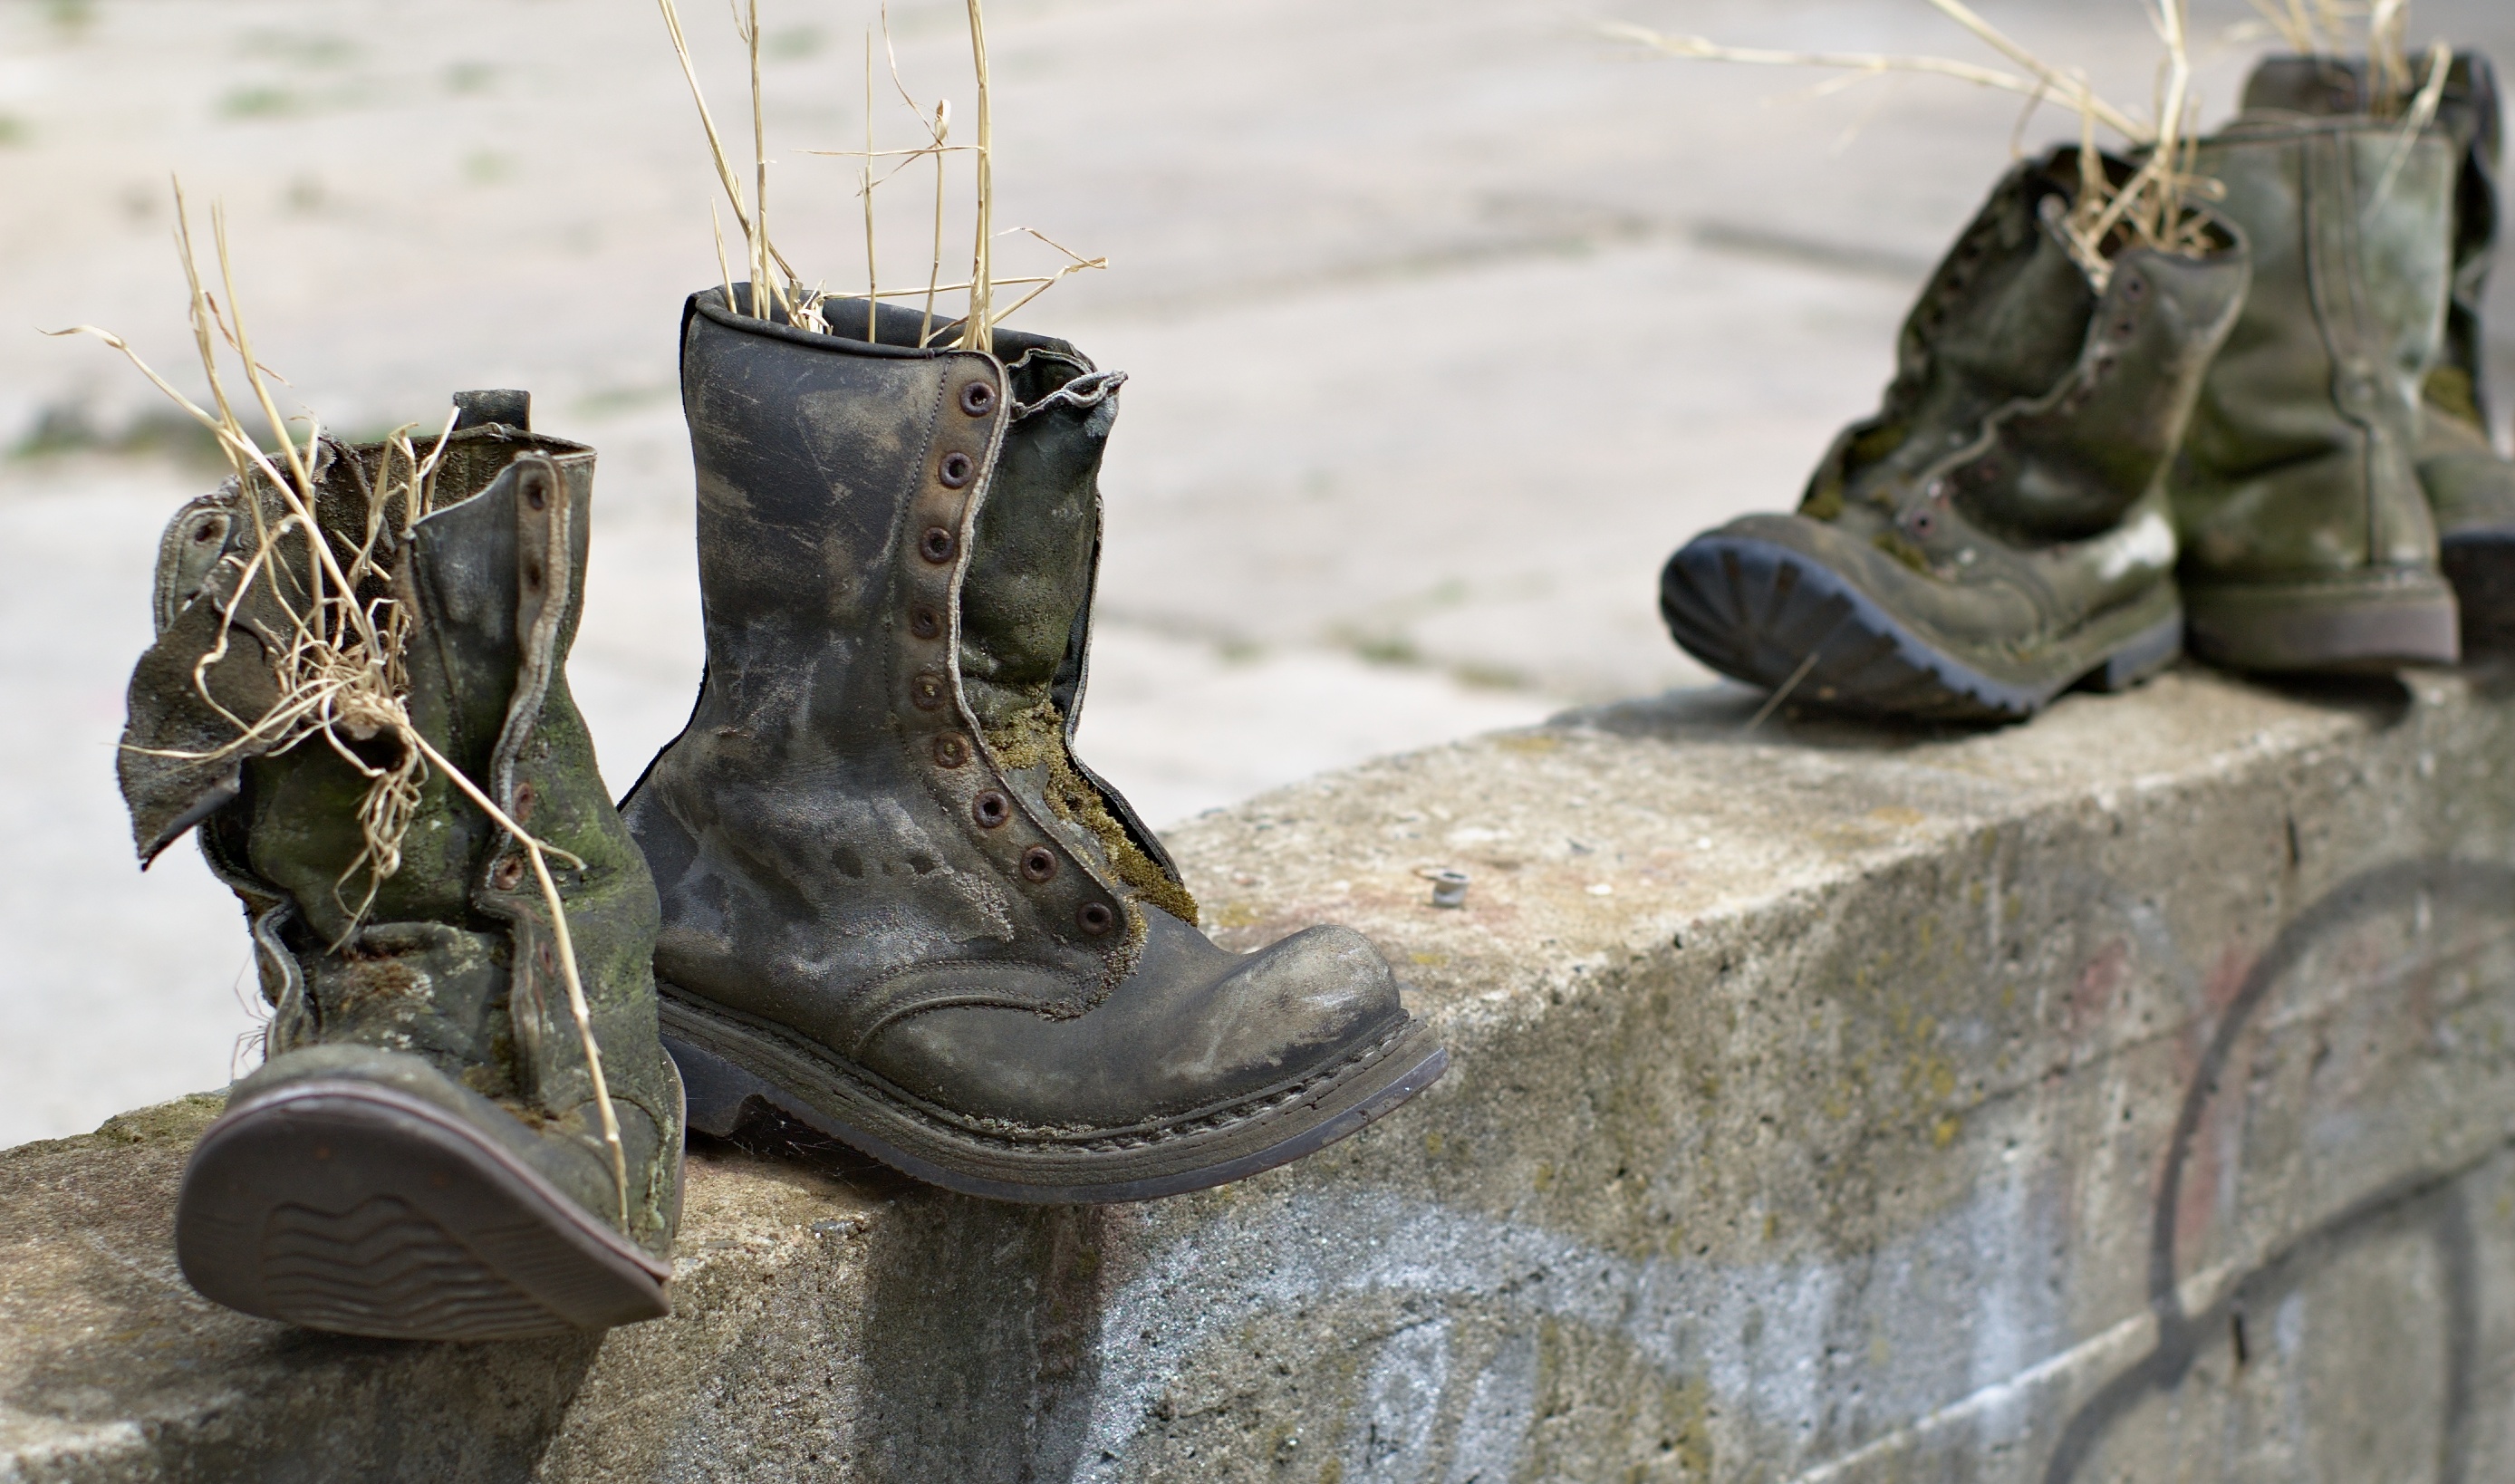
wood, monument, military, statue, abandoned, decay, material, sculpture, art, 50mm, temple, footwear, rawtherapee, germany, deutschland, berlin, bronze, pentax, iron, lenstagged, steffenzahn, decayed, rustyandcrusty, k100d, justpentax, pankow, fa50, fa50mm, smcpentaxfa11450mm, pentaxfa50mm, smcpfa50mmf14